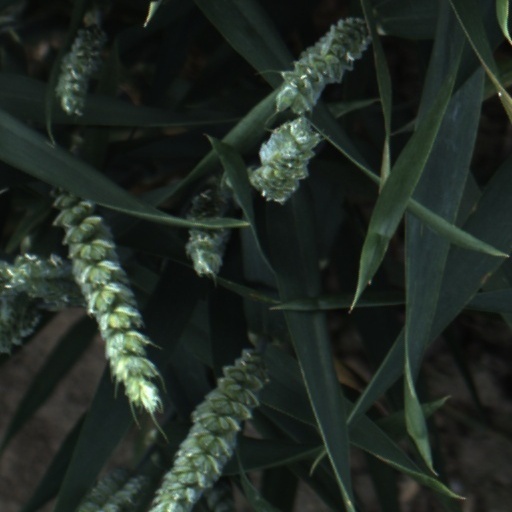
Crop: wheat